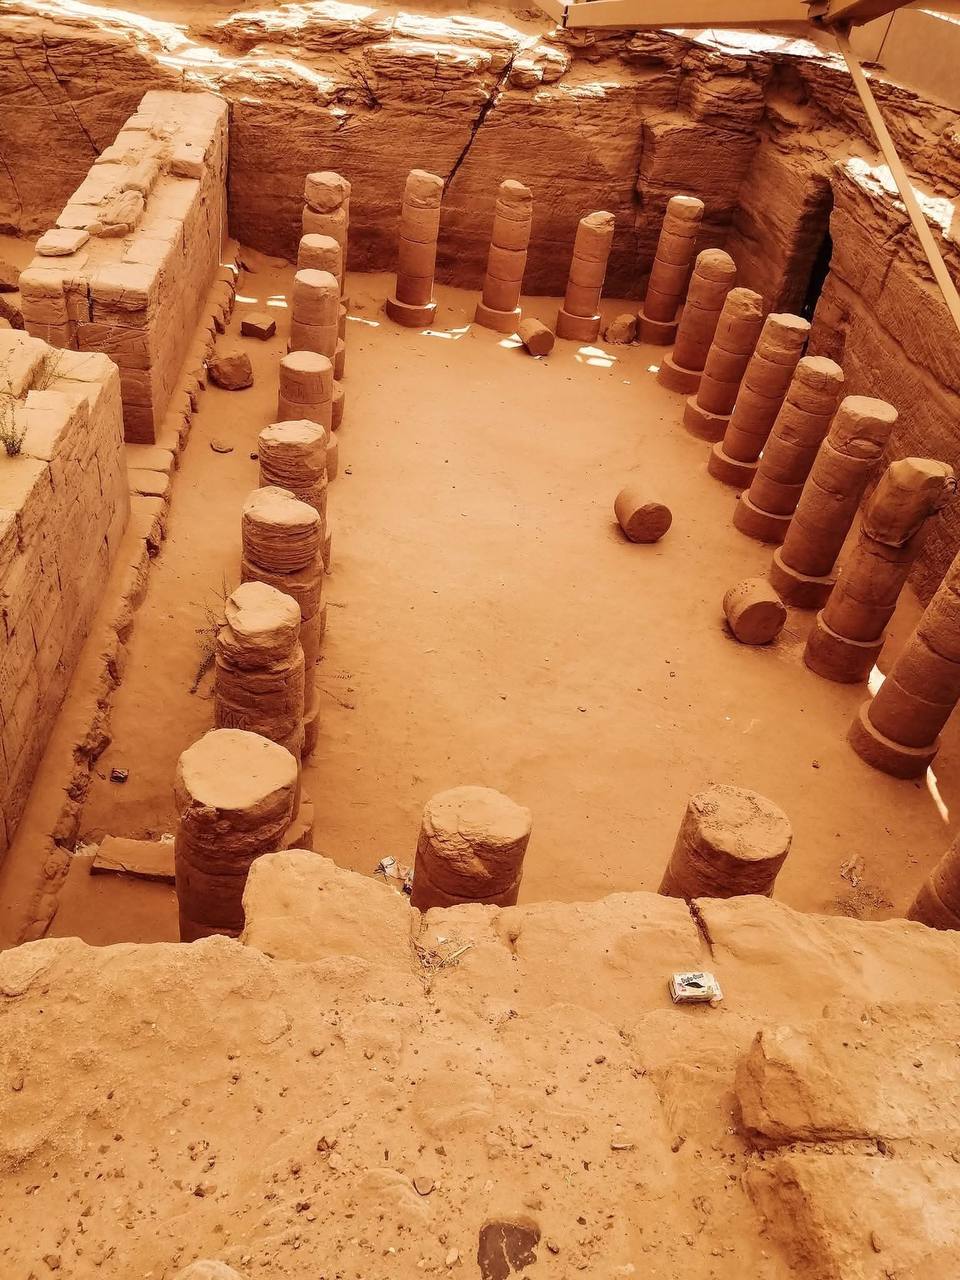
الوصف بالفصحى: غرفة الأعمدة بمعبد آمون في جبل البركل الأثري
الوصف بالعامية السودانية: اوضة الأعمدة في معبد آمون في جبل البركل
التصنيف: Local Culture & Objects